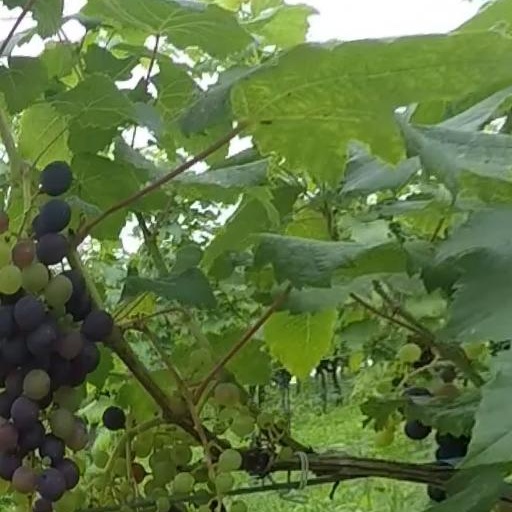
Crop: grape